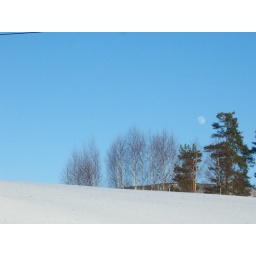
this i found funny ;) and beautiful blue sky around the moon.